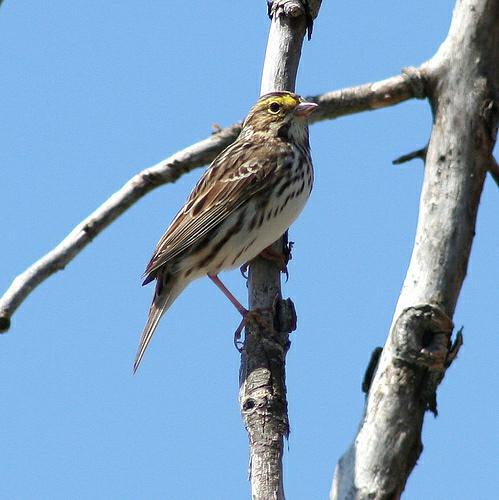
A photo of a seaside sparrow